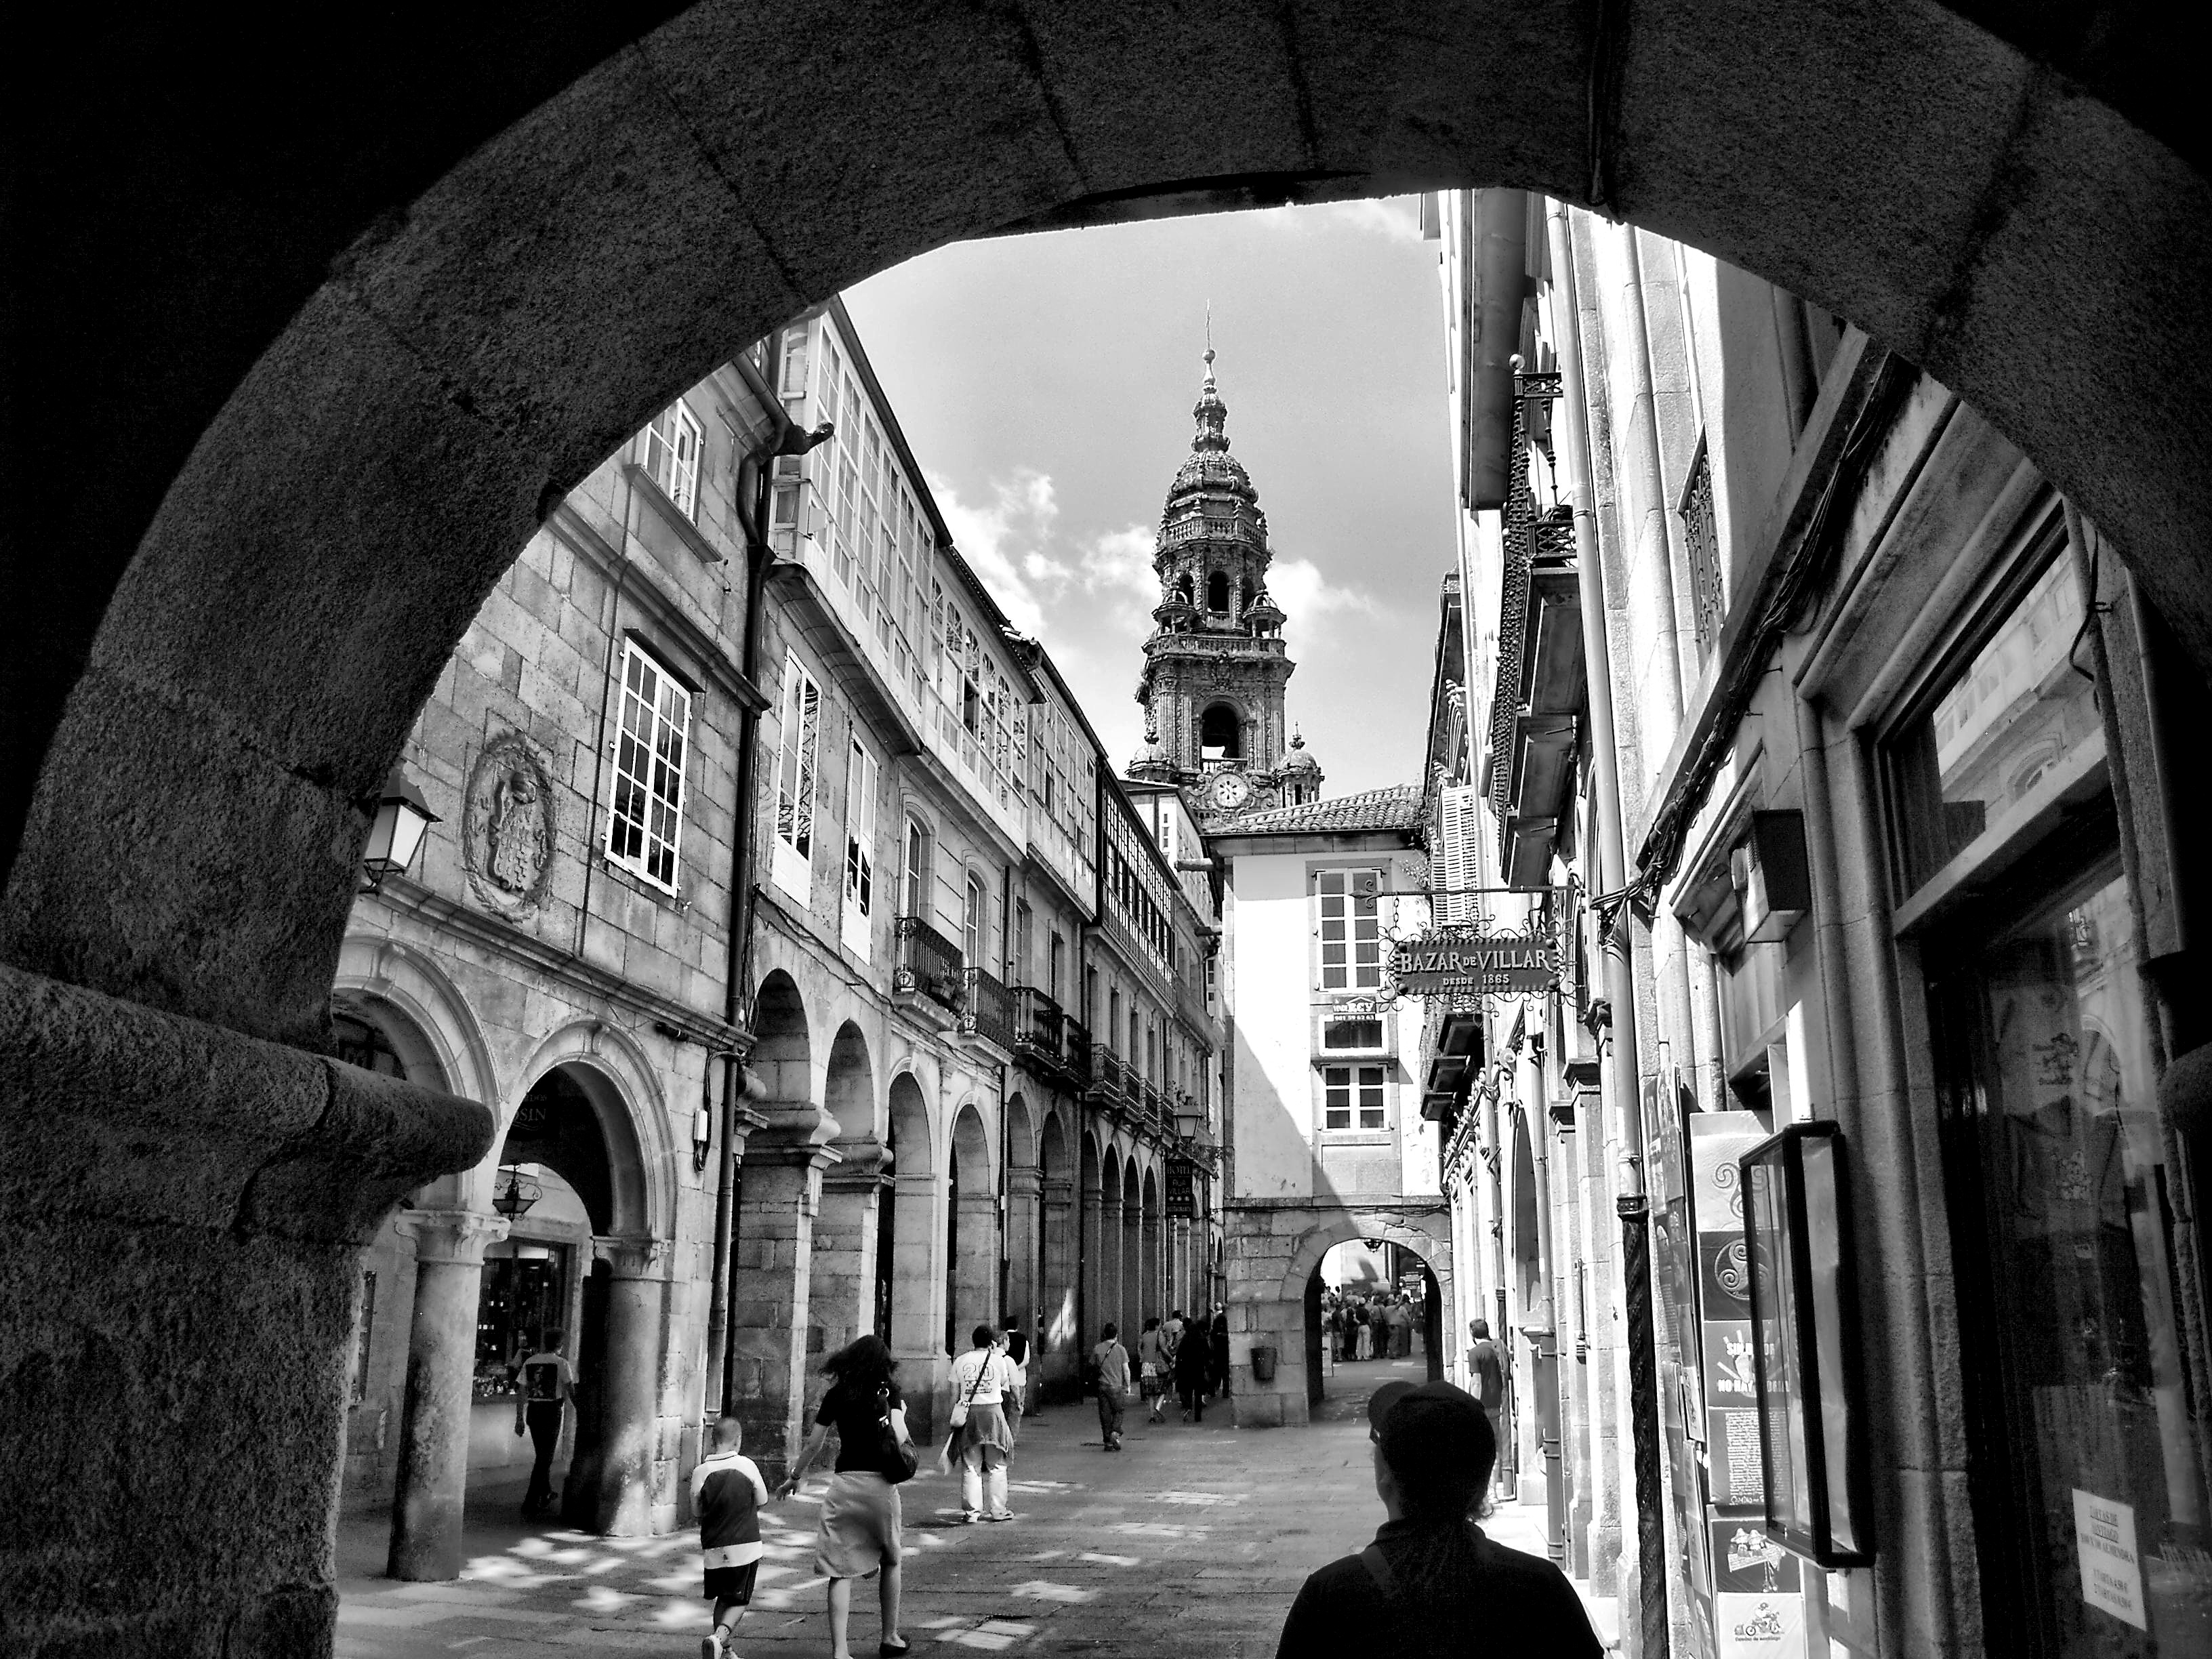
black and white, architecture, road, street, photography, alley, cityscape, arch, black, monochrome, infrastructure, photograph, history, arcade, monochrome photography, ancient history